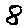
Label: 8